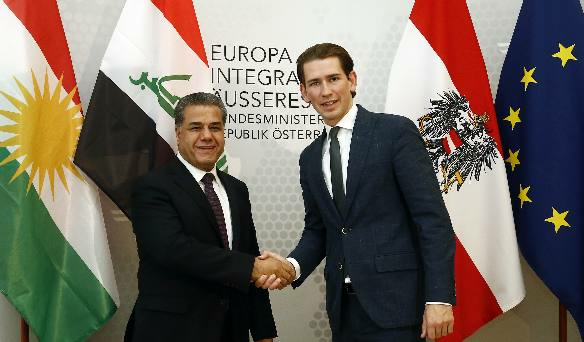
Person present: Yes